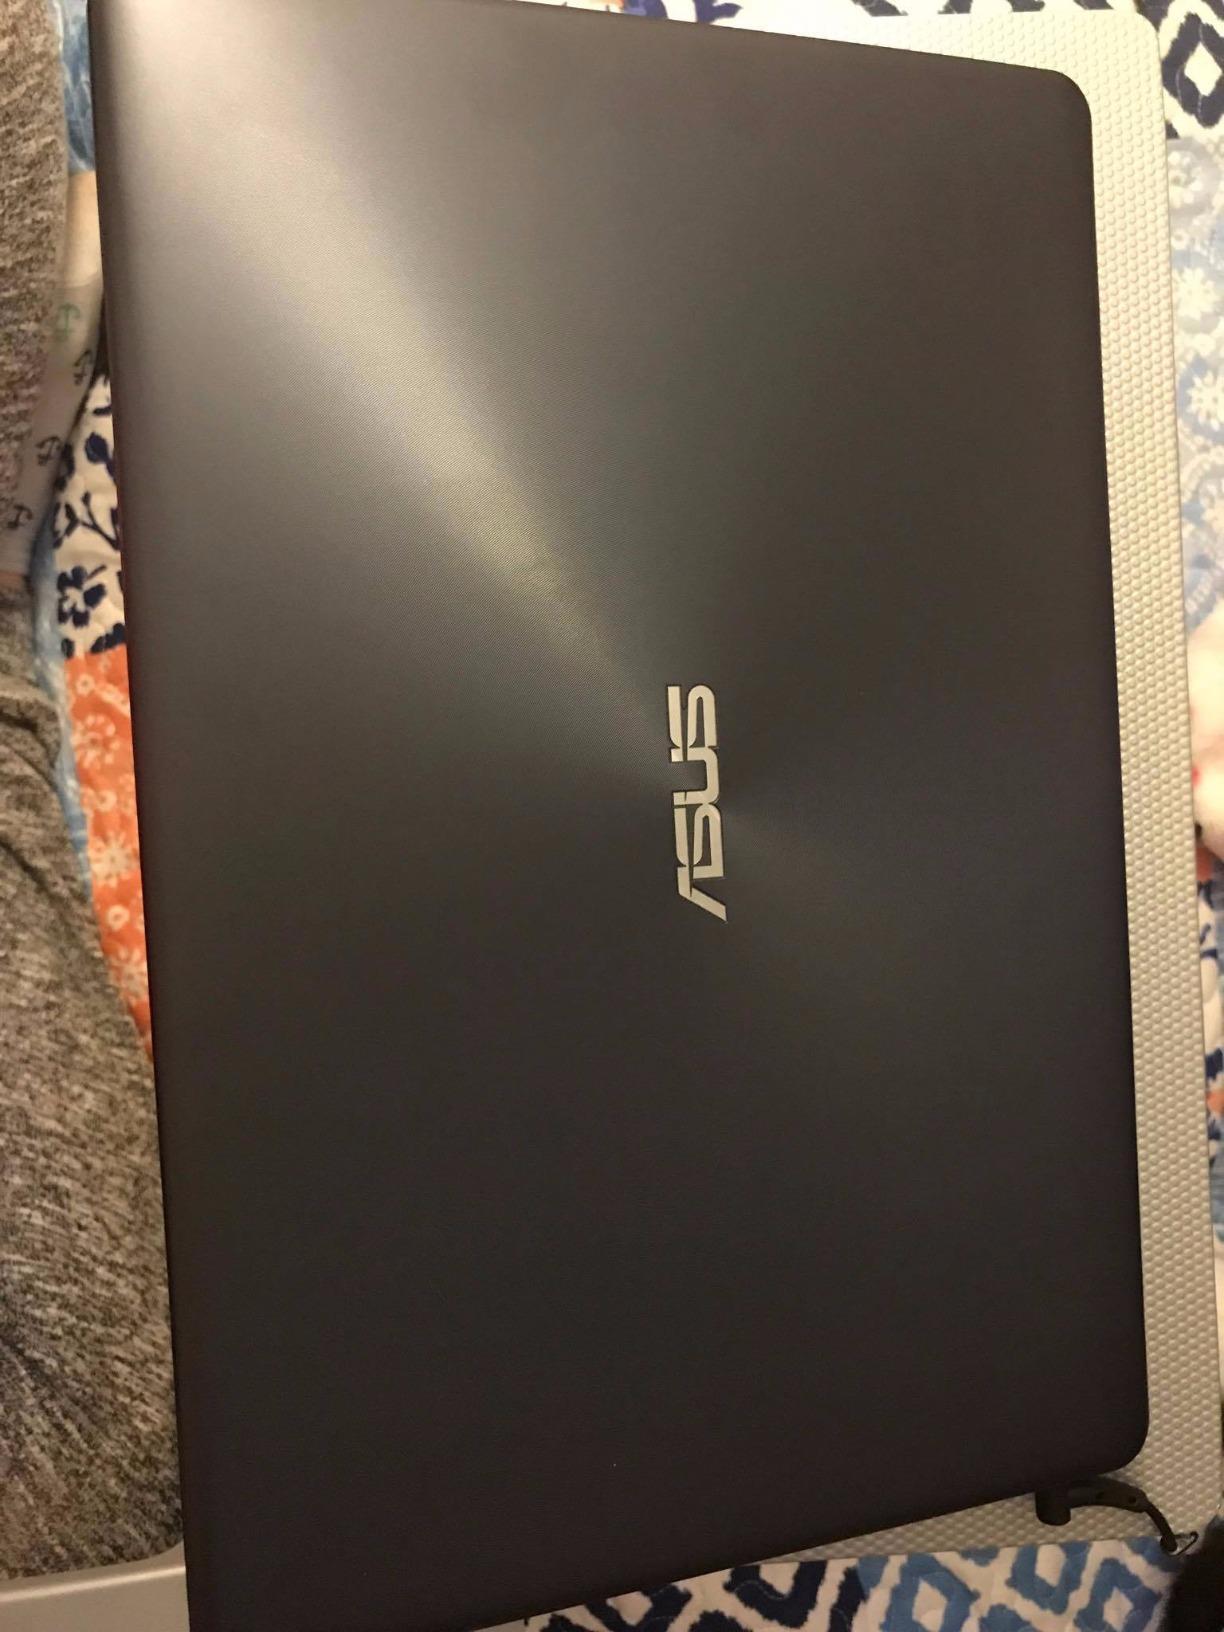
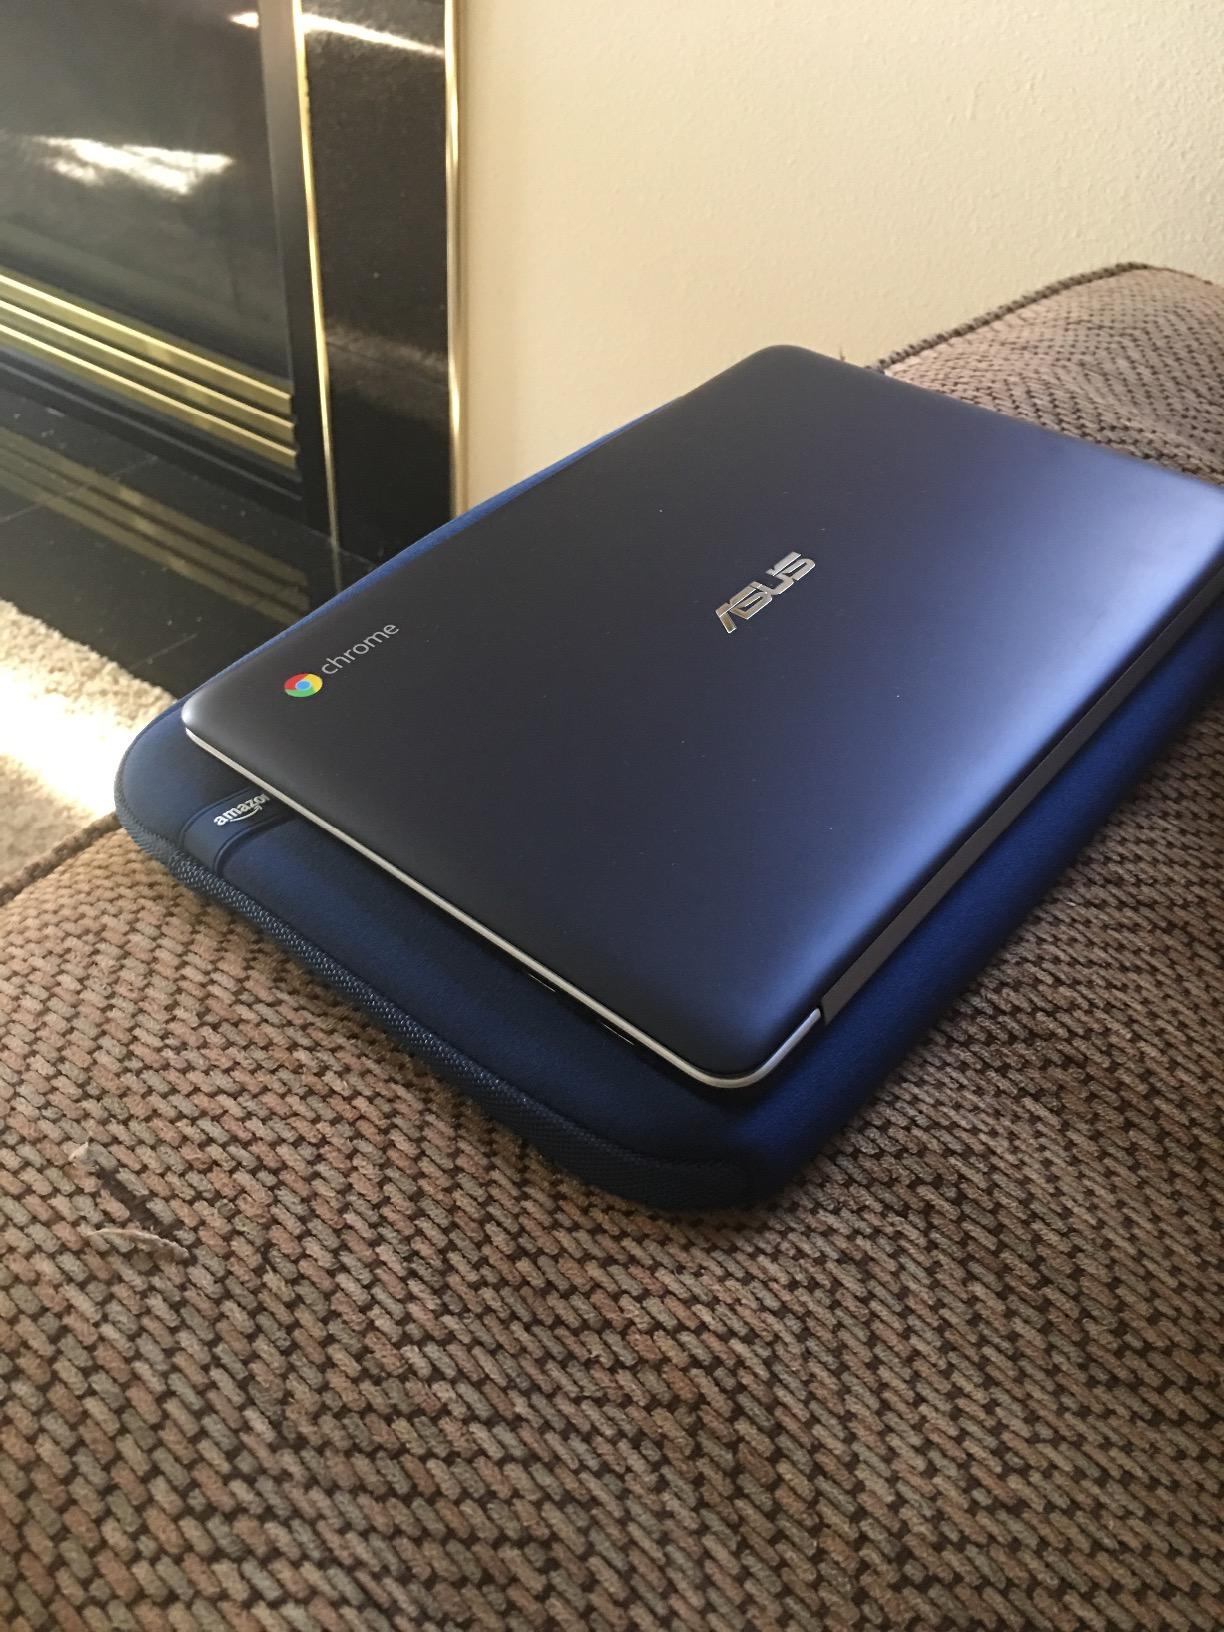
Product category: laptop
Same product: no